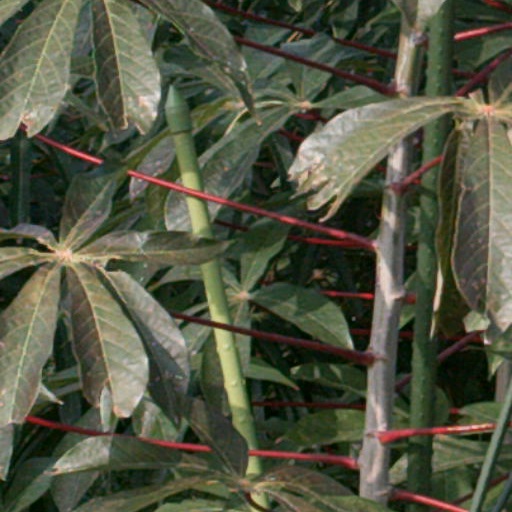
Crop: cassava